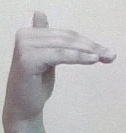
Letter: khaa